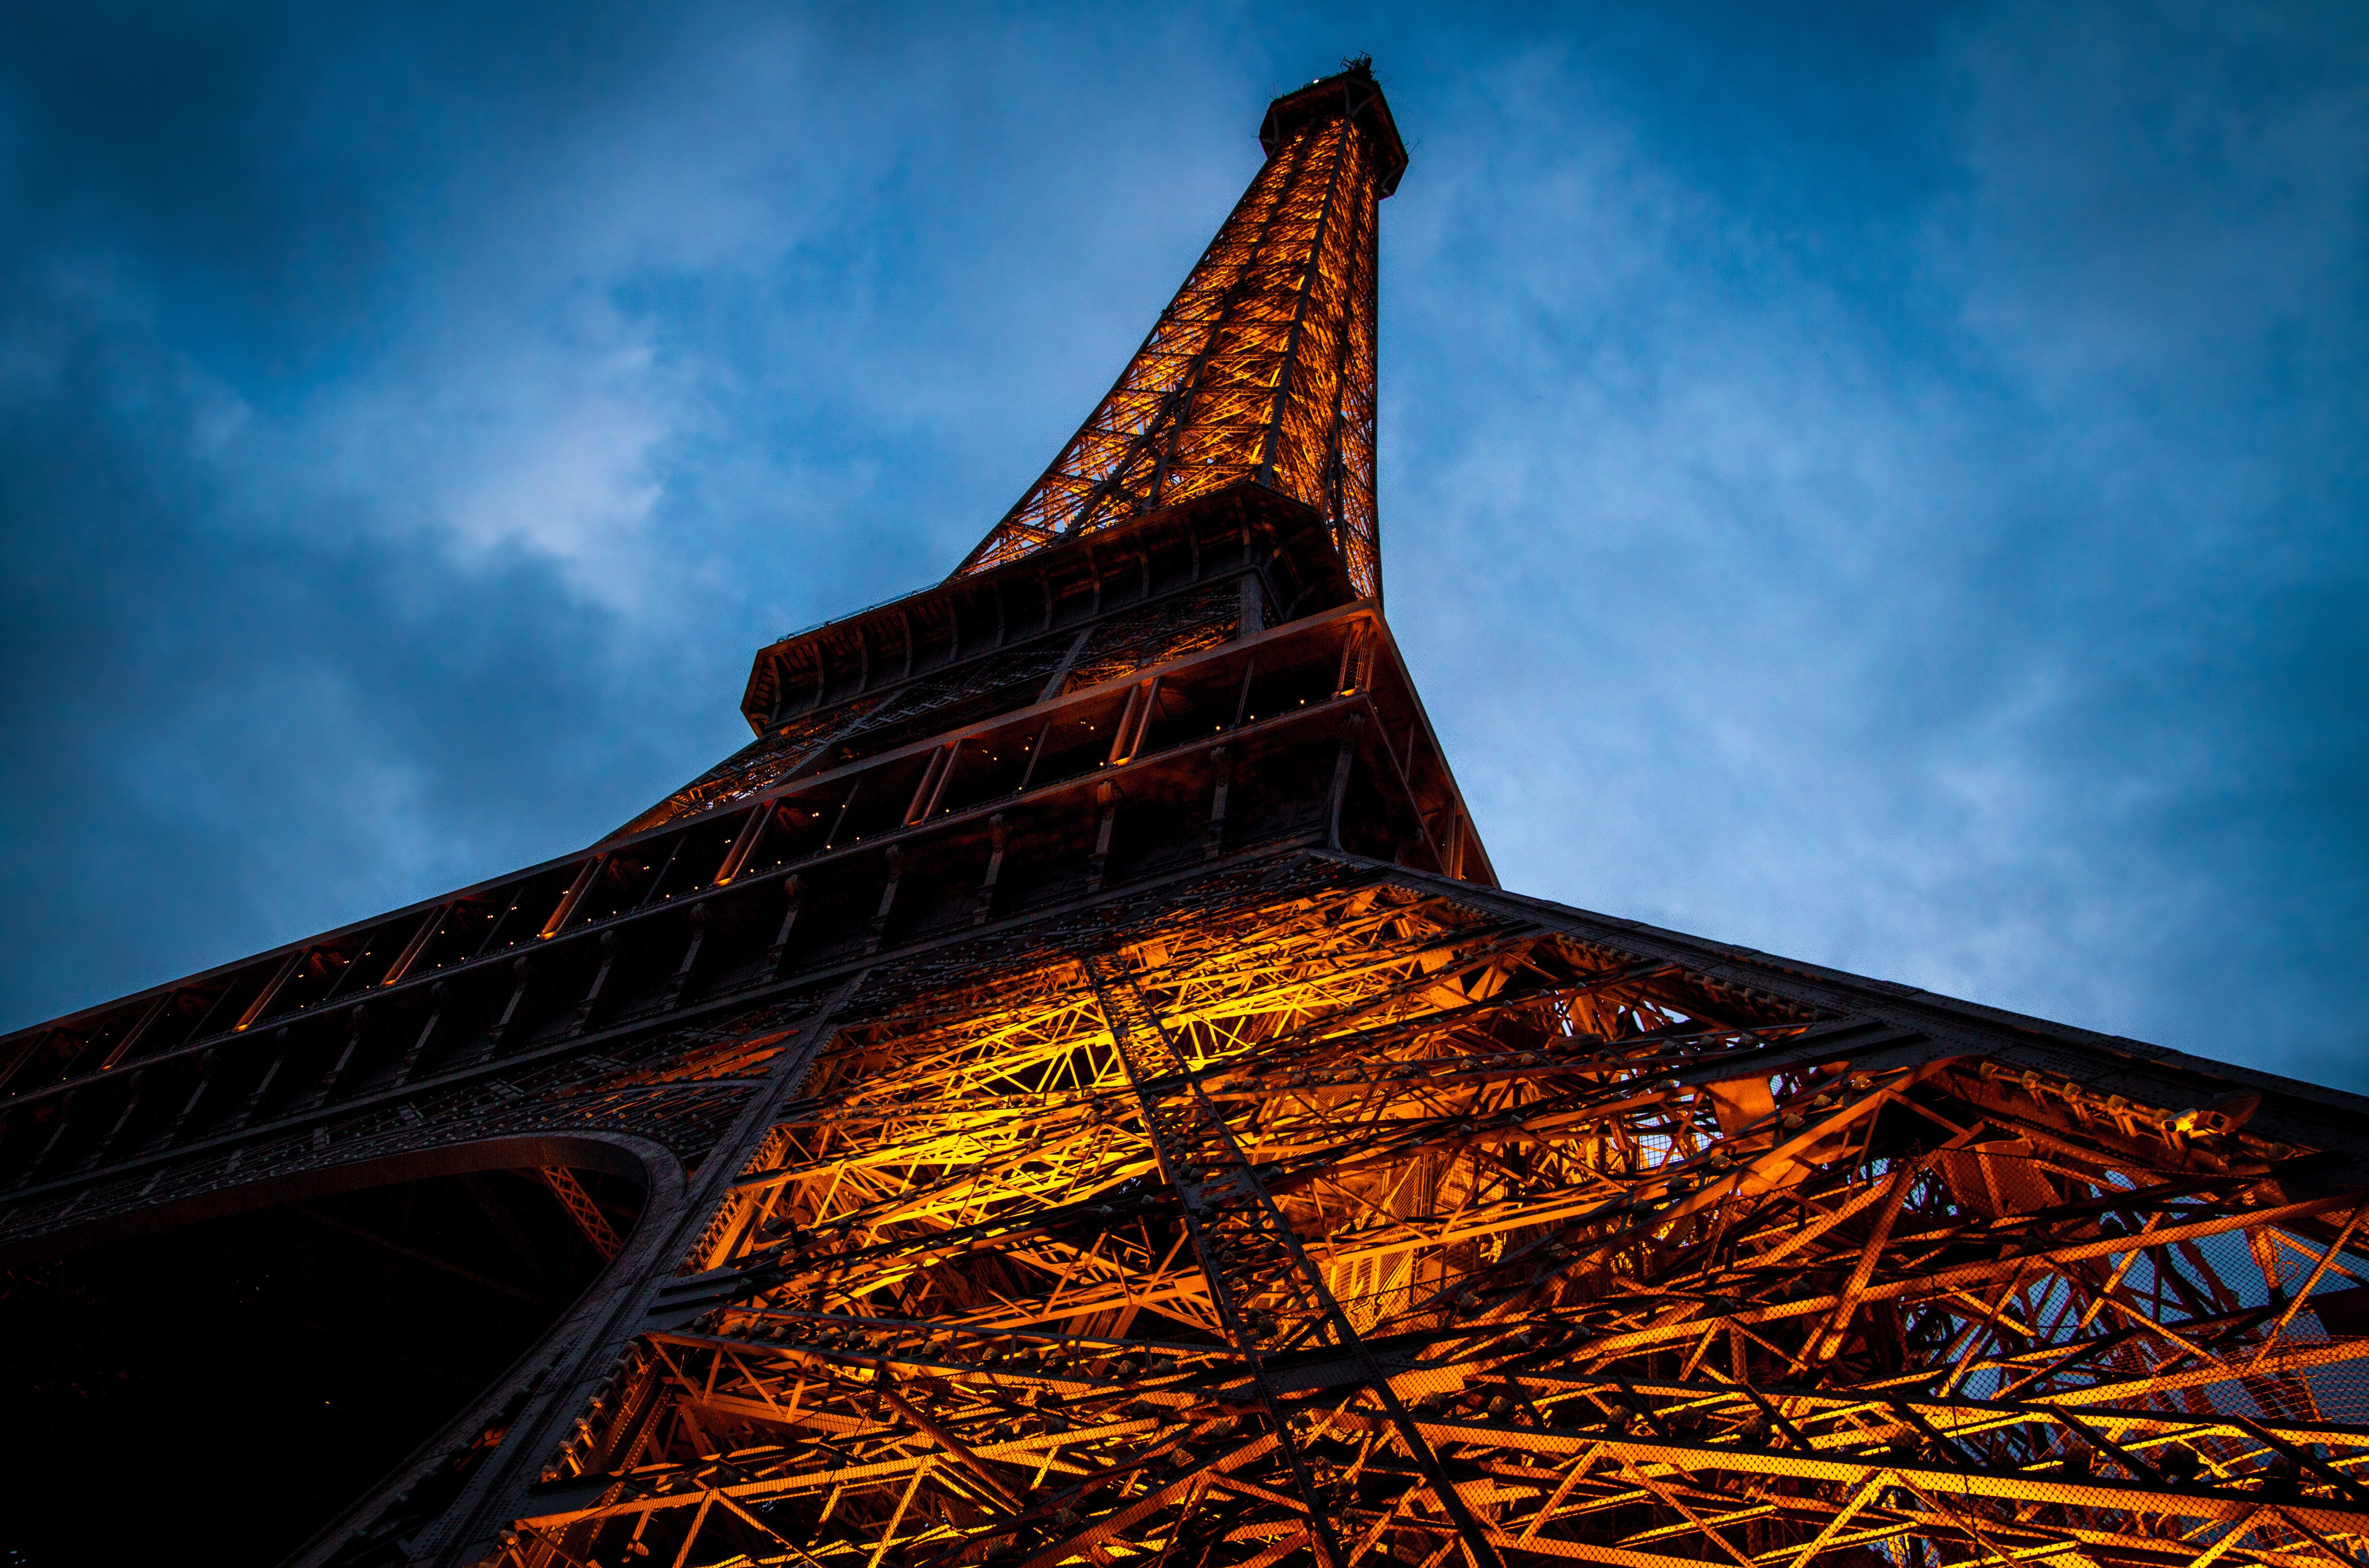
architecture, sky, night, sunlight, view, building, city, paris, urban, monument, cityscape, tourist, travel, dusk, france, europe, evening, reflection, tower, symbol, landmark, sightseeing, attraction, lights, eiffel, french, temple, destination